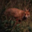
Label: fox